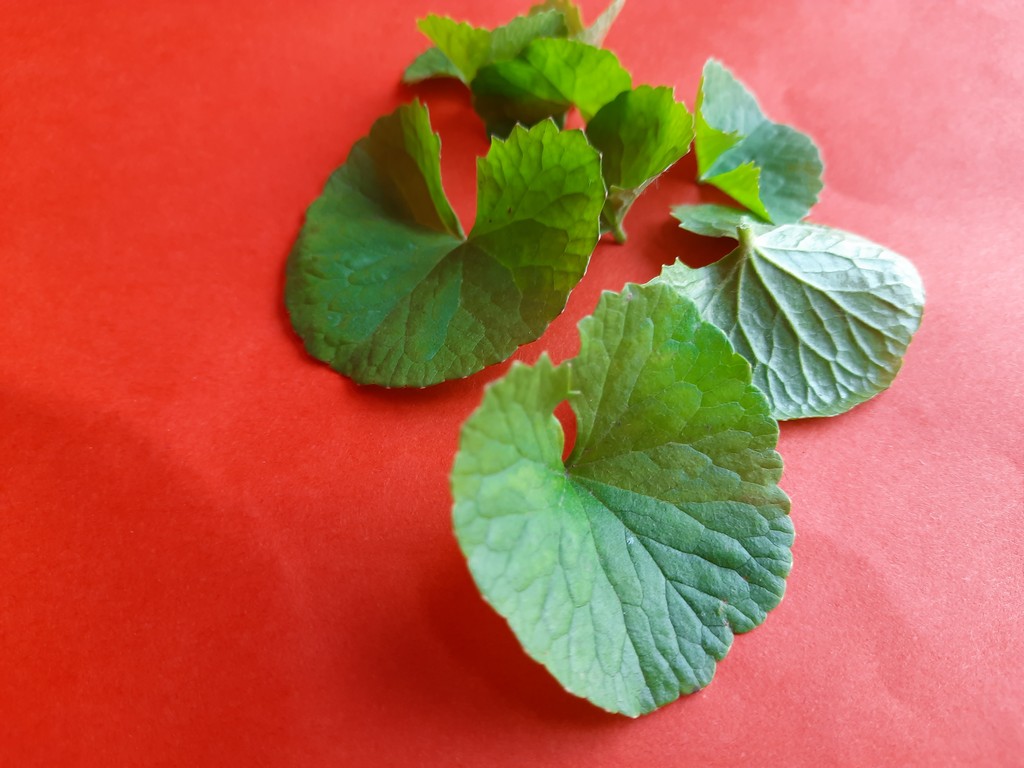
Label: Healthy